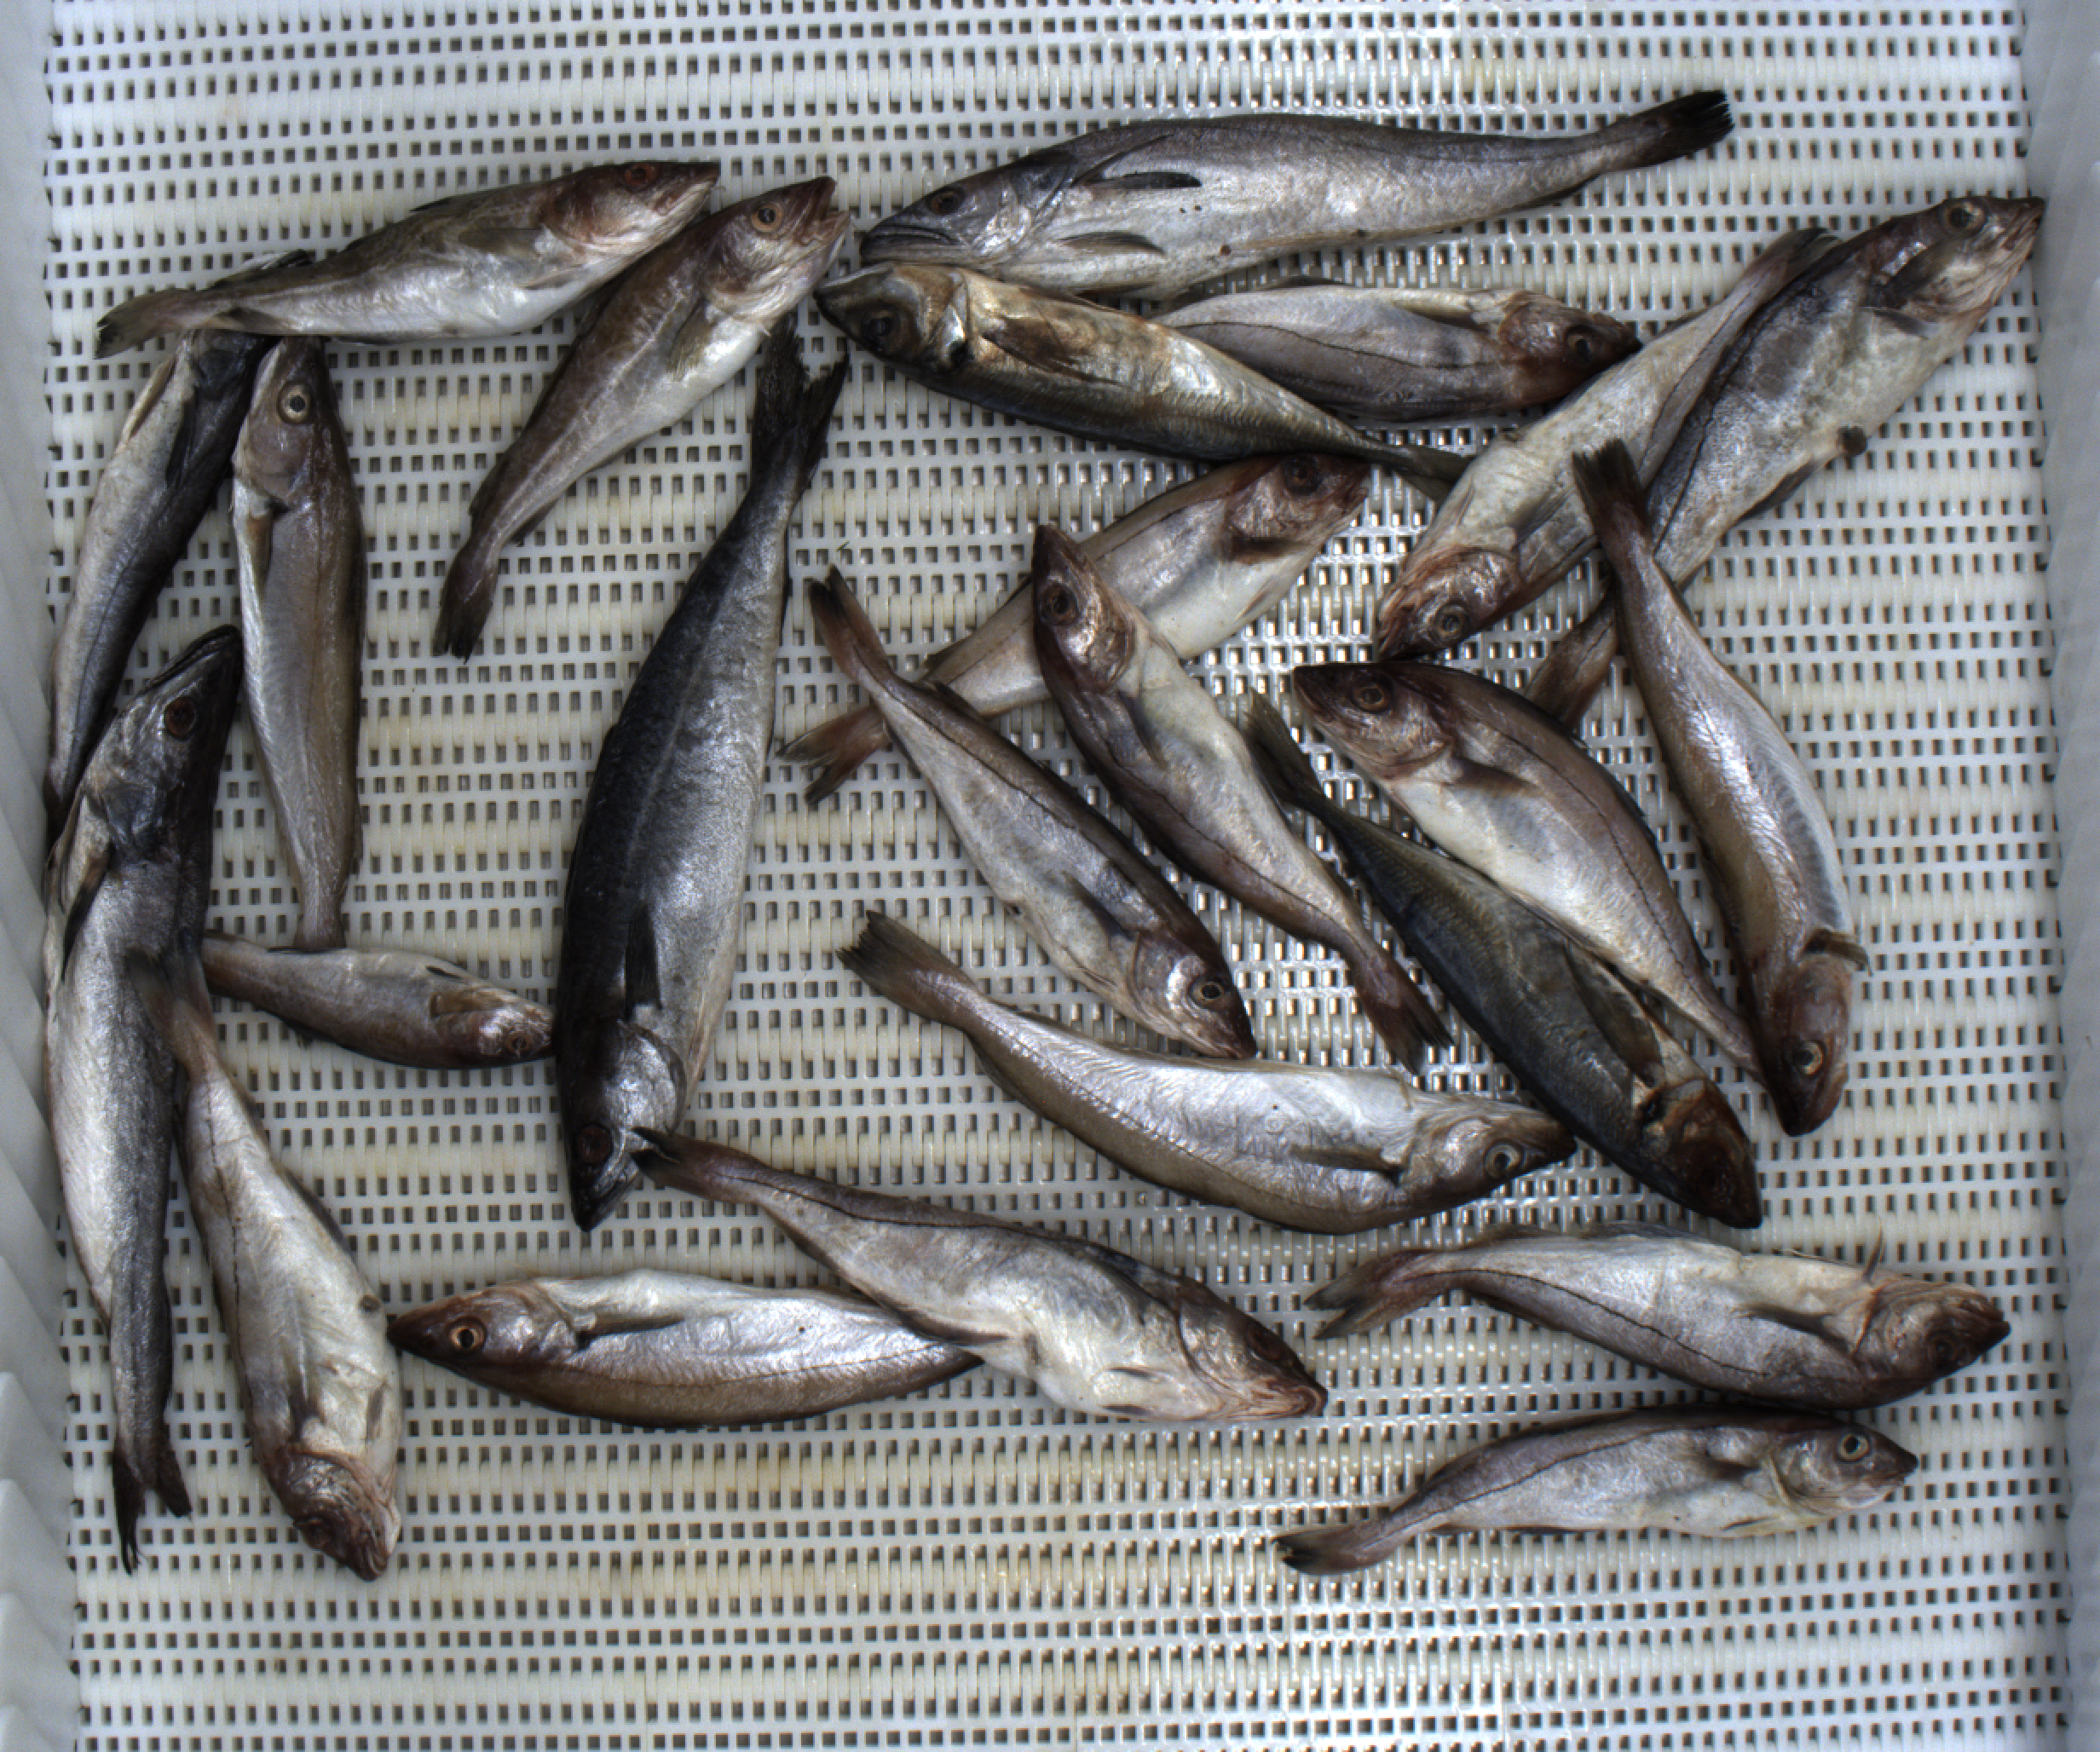
Total fish: 24
Cod: 3
Haddock: 11
Whiting: 4
Hake: 3
Horse mackerel: 2
Saithe: 1
Other: 0